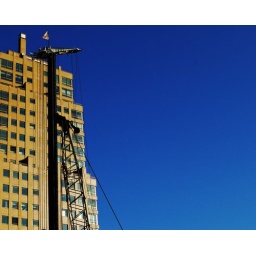
the tower near the Oude Haven and lots of blue sky